Respekt

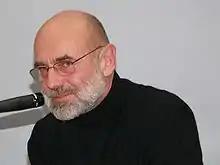
Charter 77 signatory and the first editor of "Respekt", Jan Ruml

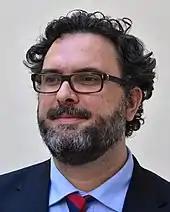
Erik Tabery was appointed editor-in-chief in 2009

In September 2007, the colored print format was replaced the black-white photos as the advertisement section was expanded.